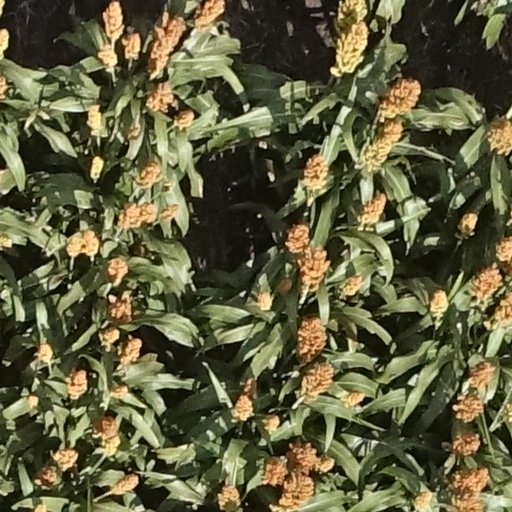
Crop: sorghum